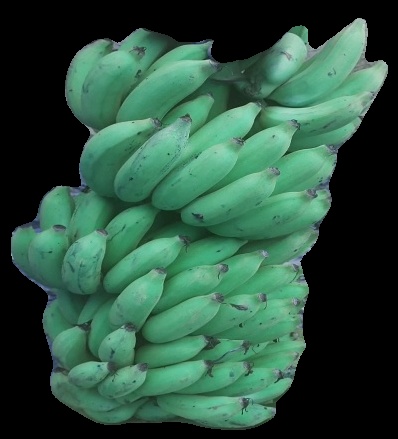
Variety: elakki-bale
Grade: grade2